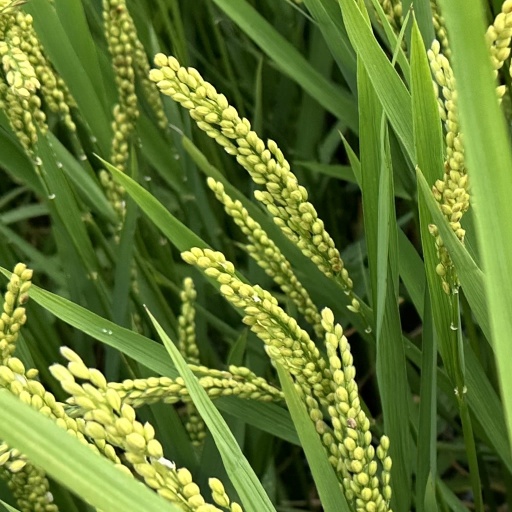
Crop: rice